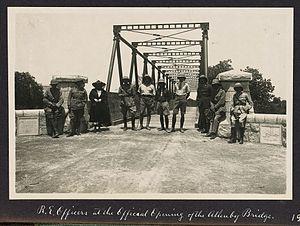
Le pont Allenby, connu également par les Arabes sous le nom de King Hussein Bridge est un pont qui permet de franchir le Jourdain séparant à cet endroit, la Cisjordanie et la Jordanie. Le fleuve constitue de facto la frontière israélo-jordanienne dont le pont Allenby est principal poste-frontière, situé à quelques de kilomètres à l'est de Jéricho.